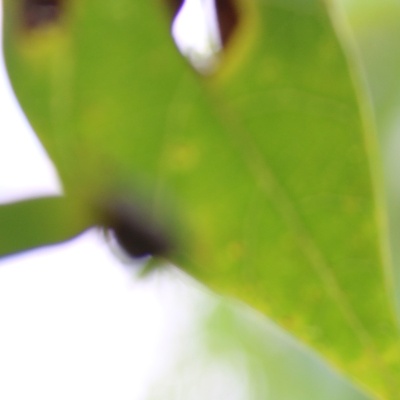
Crop: Cassava
Condition: brown spot